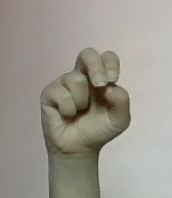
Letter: gaaf